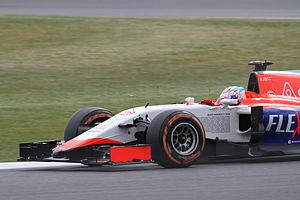
La Marussia MR03 est la monoplace de Formule 1 engagée par l'écurie russe Marussia F1 Team dans le cadre du championnat du monde de Formule 1 2014. Elle est pilotée par le Britannique Max Chilton et le Français Jules Bianchi, qui font tous deux leur seconde saison au sein de l'écurie. Conçue par l'ingénieur britannique John McQuilliam et présentée le 30 janvier 2014 sur le circuit permanent de Jerez en Espagne, la MR03 reprend les modifications de la réglementation technique en vigueur. Son évolution, la MR03B, est alignée en 2015, aux mains de Will Stevens et Roberto Merhi au sein de l'écurie Manor Marussia F1 Team.
Le Grand Prix automobile de Grande-Bretagne 2015, disputé le 5 juillet 2015 sur le circuit de Silverstone, est la 925ᵉ épreuve du championnat du monde de Formule 1 courue depuis 1950, à l'endroit où se disputa aussi la première d'entre elles. Il s'agit de la soixante-sixième édition du Grand Prix de Grande-Bretagne comptant pour le championnat du monde de Formule 1, la quarante-neuvième disputée sur le circuit de Silverstone, et de la neuvième manche du championnat 2015.